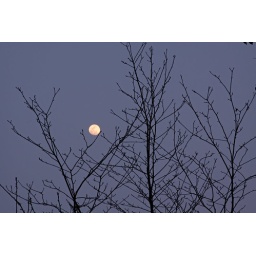
Moon rise in contrast to a bare tree in the early spring twilight.